Future Sports

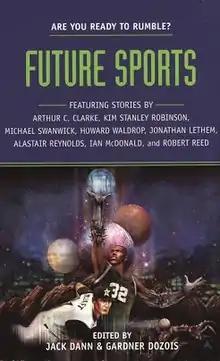
Cover of first edition

Future Sports is a themed anthology of science fiction short works edited by American writers Jack Dann and Gardner Dozois. It was first published in paperback by Ace Books in June 2002. It was reissued as an ebook by Baen Books in June 2013.